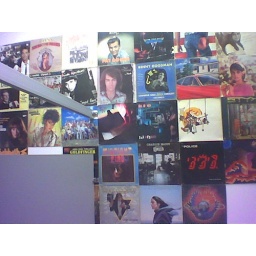
one of the HalfPrice Books around Austin has album covers lining the bathroom walls